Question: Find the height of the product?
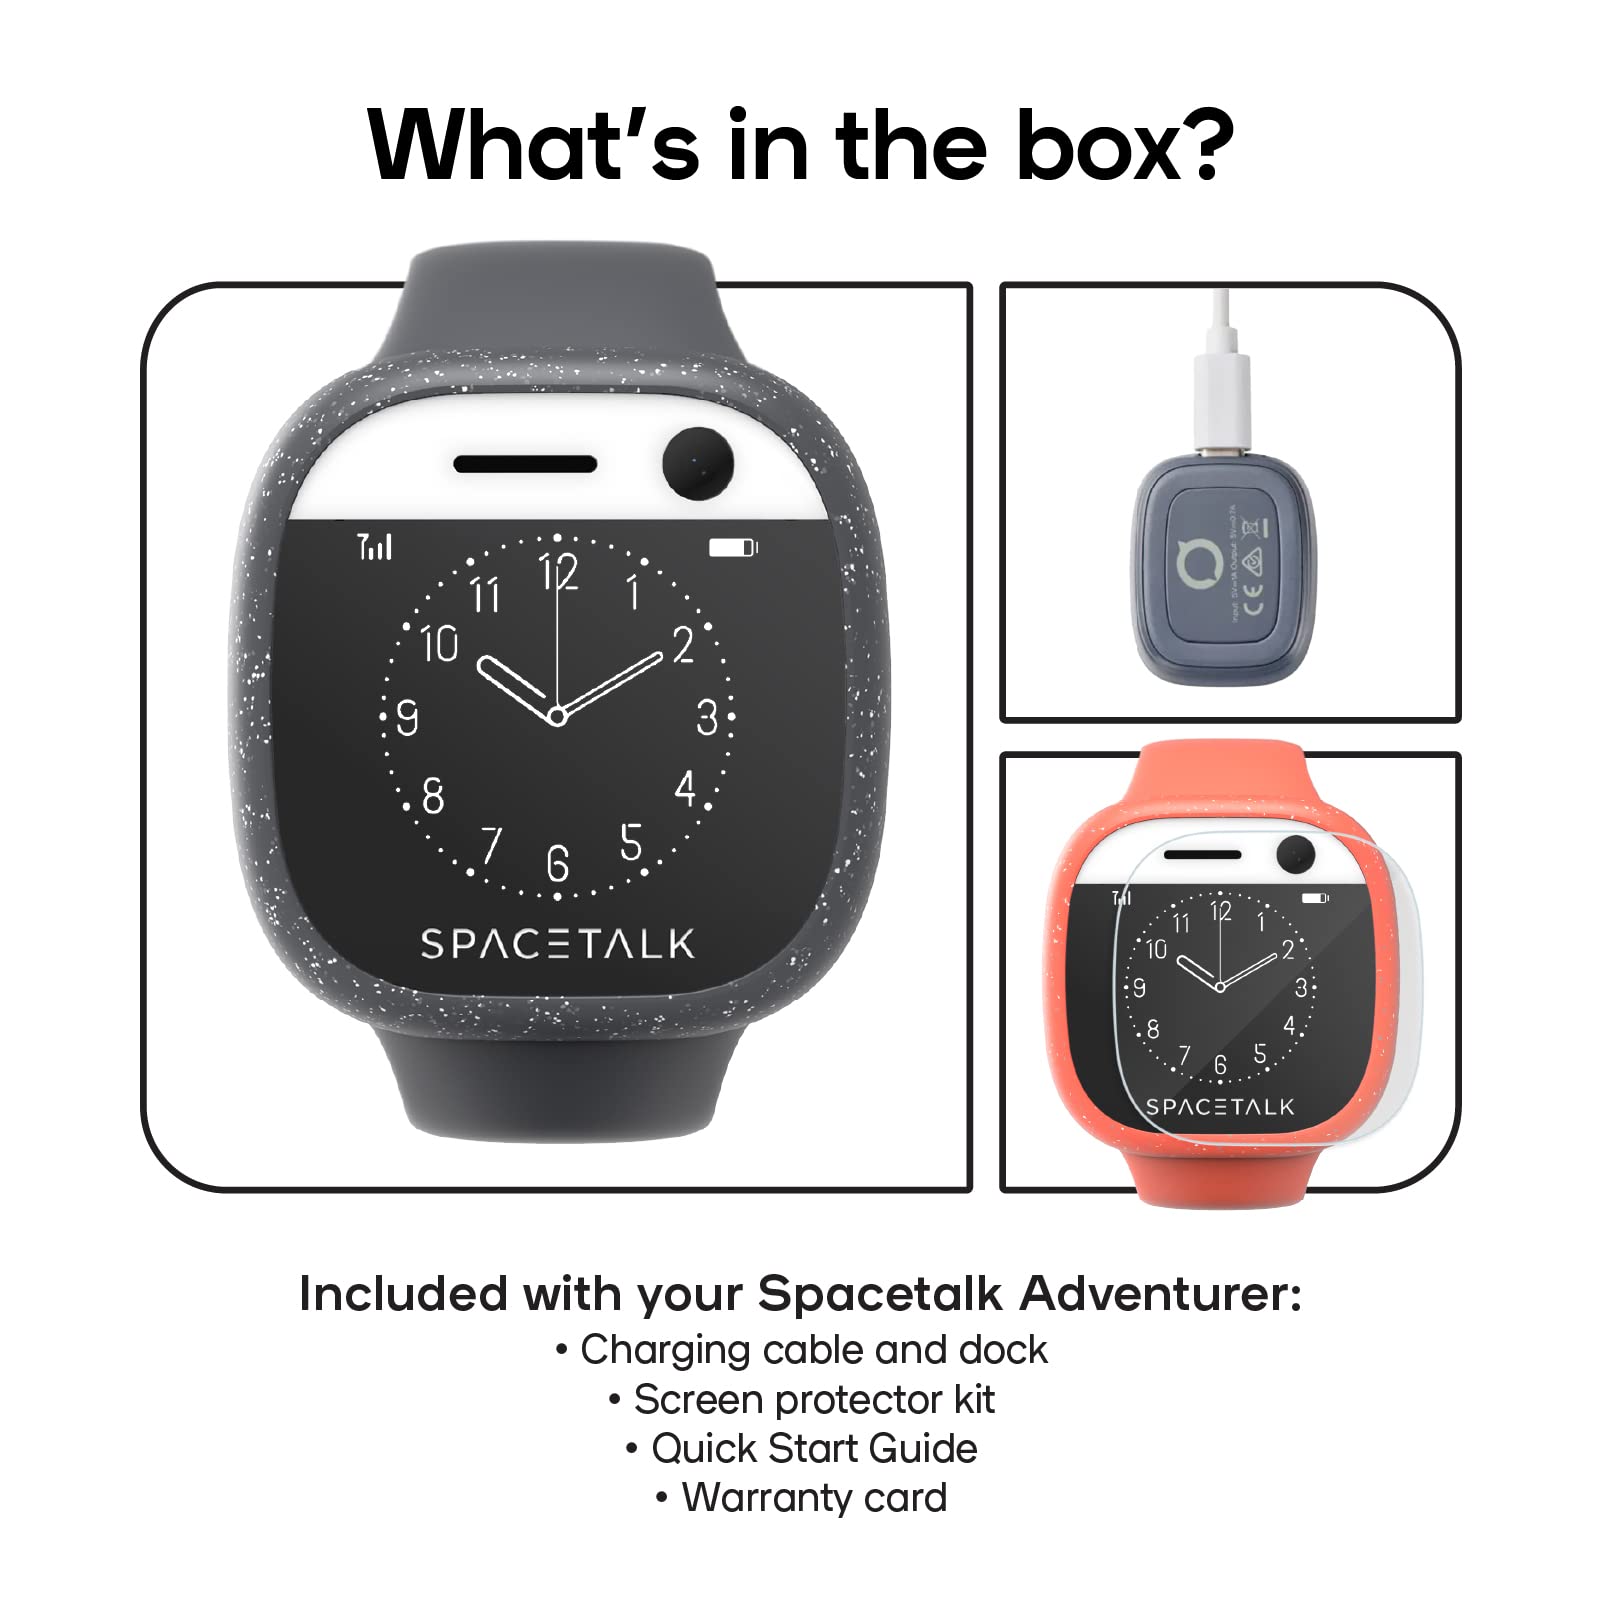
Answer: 2.0 inch